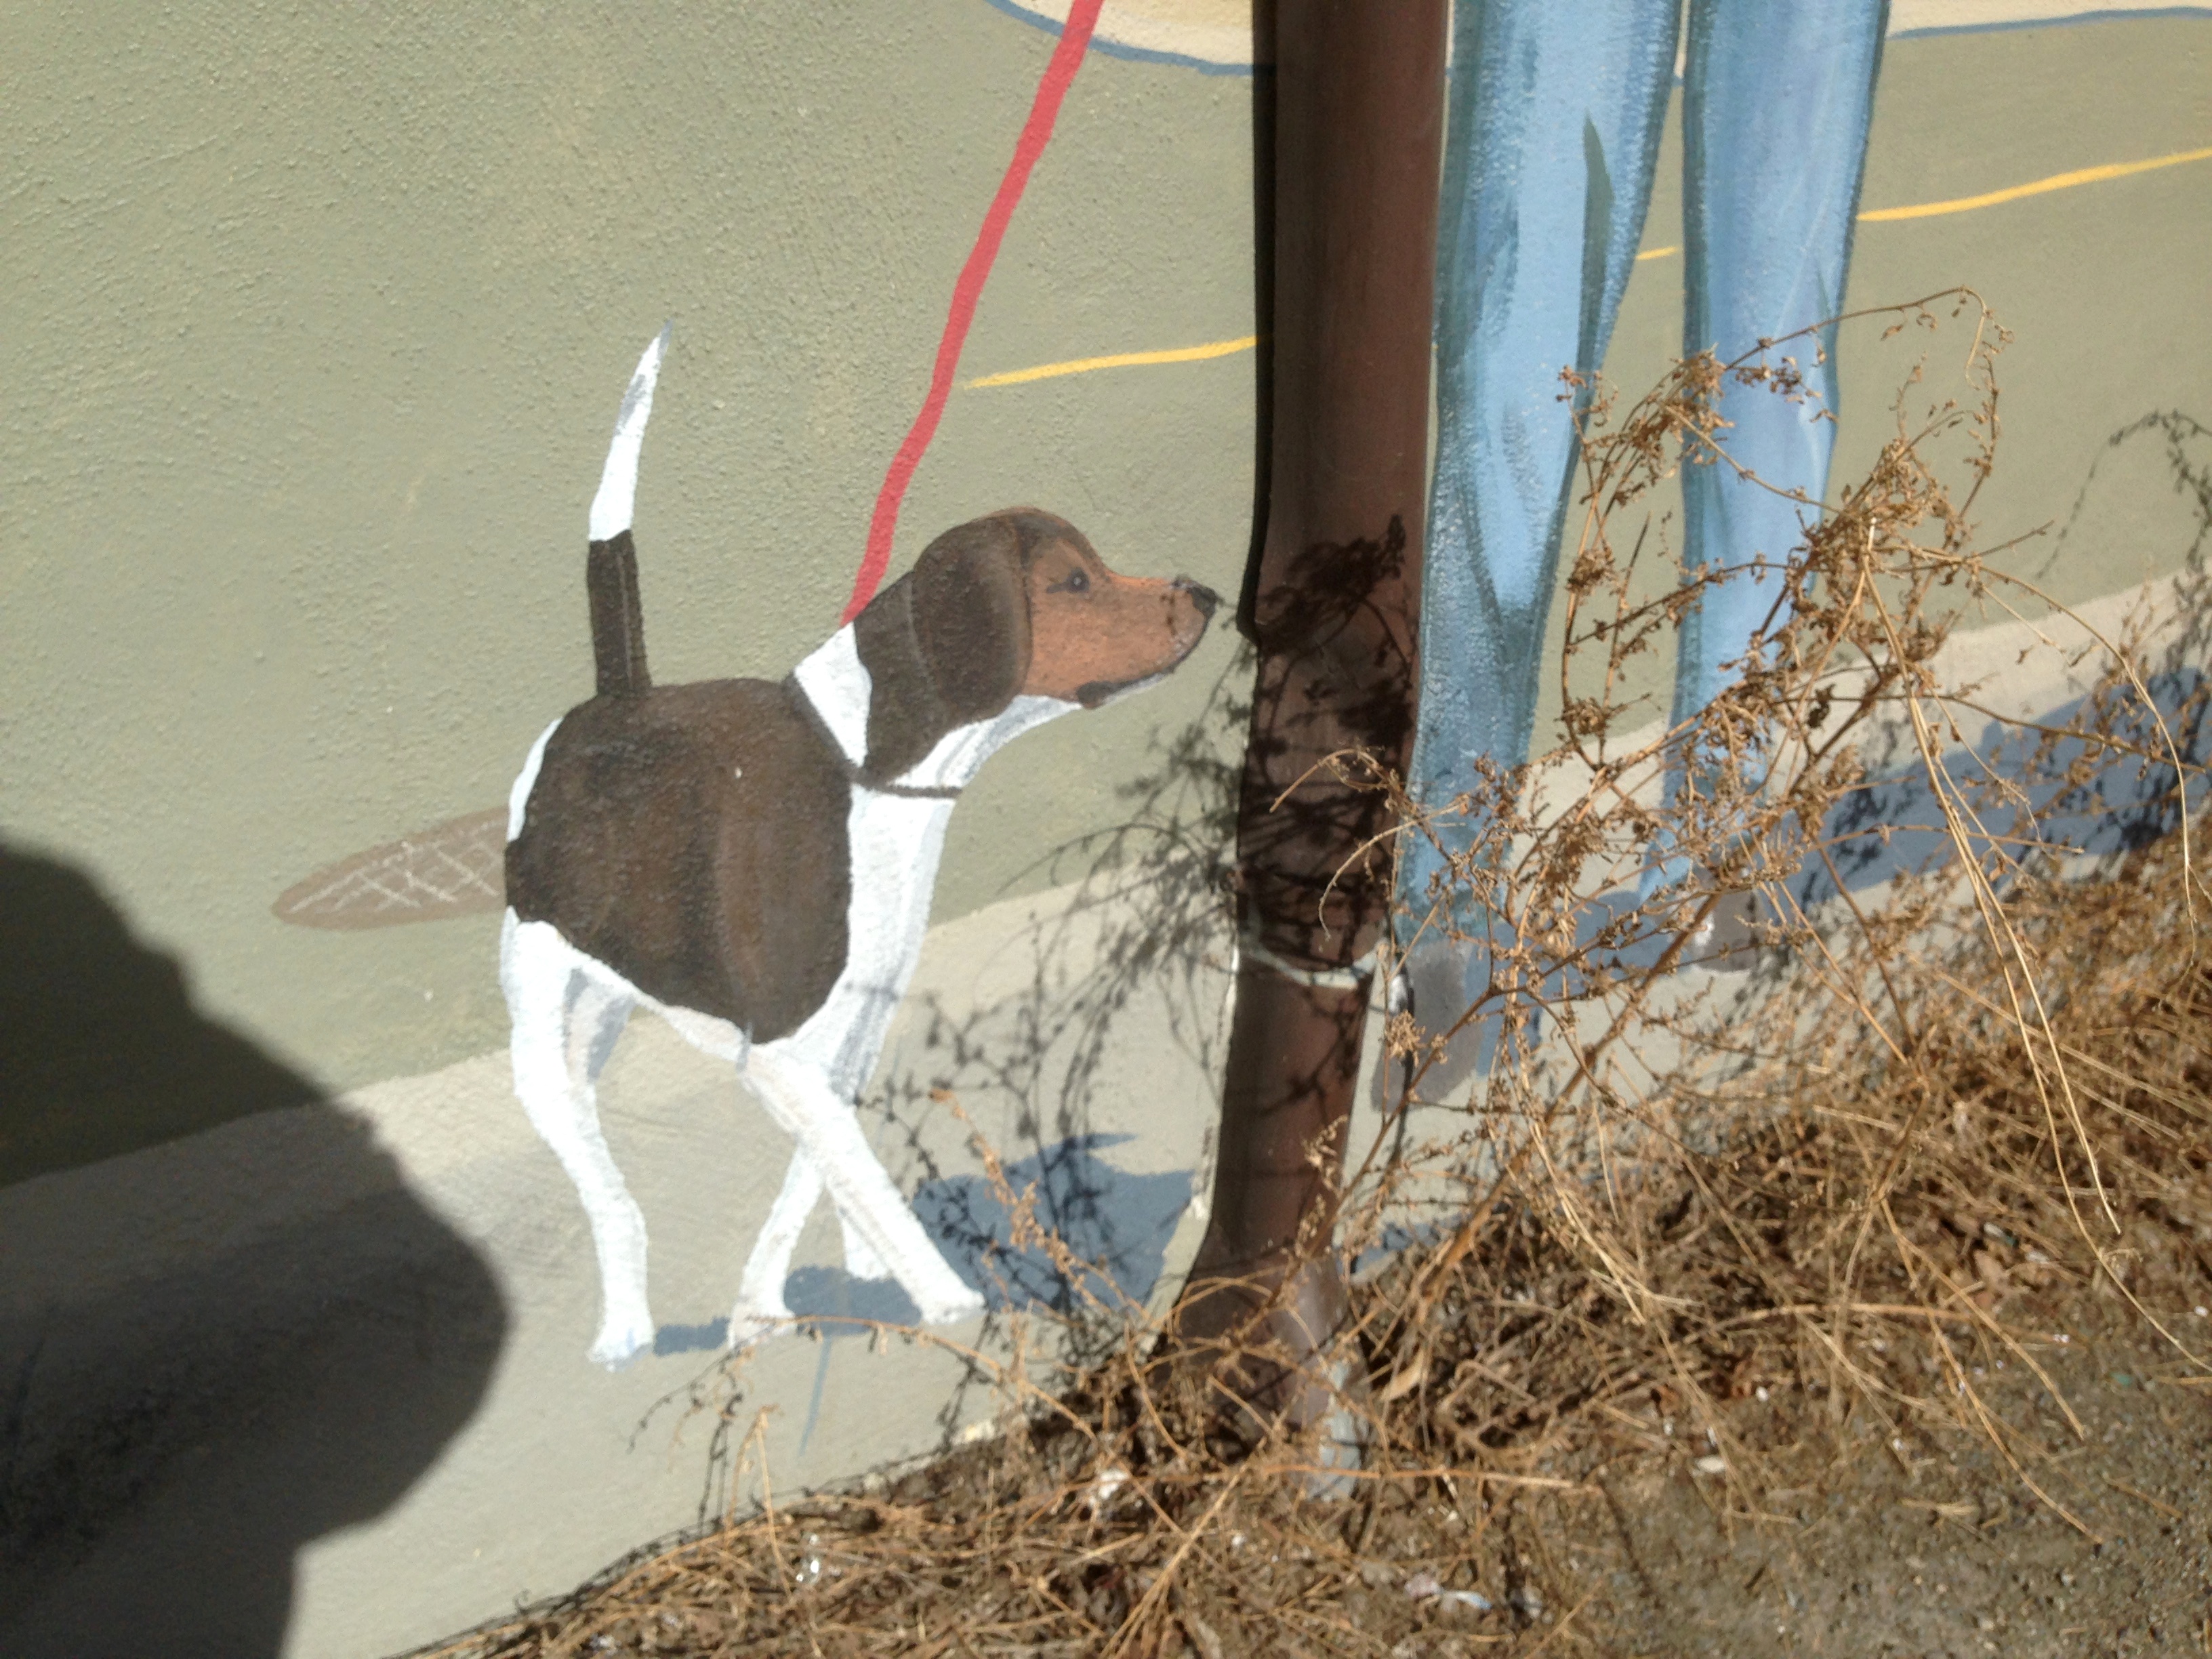
spring, art, mural